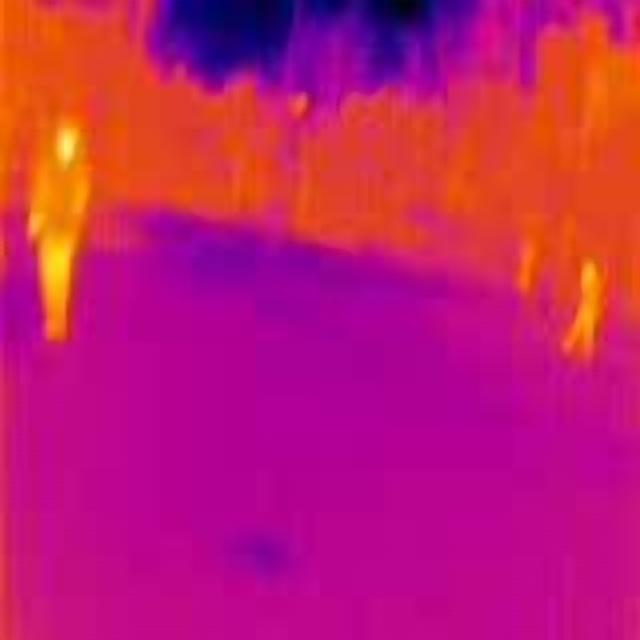
Detected objects:
label: person
label: person